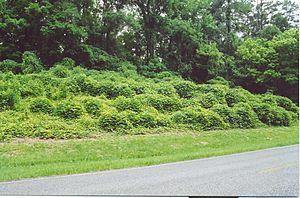
Une plante envahissante au sens large est une plante généralement euryèce, problématique par sa capacité de colonisation qui dans certaines circonstances en font une espèce invasive.